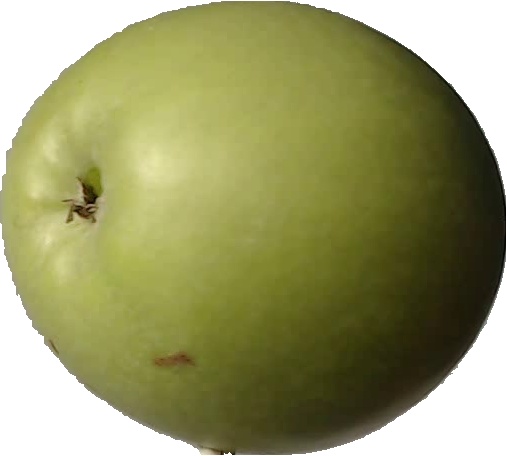
Label: apple_granny_smith_1